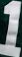
Number: 1